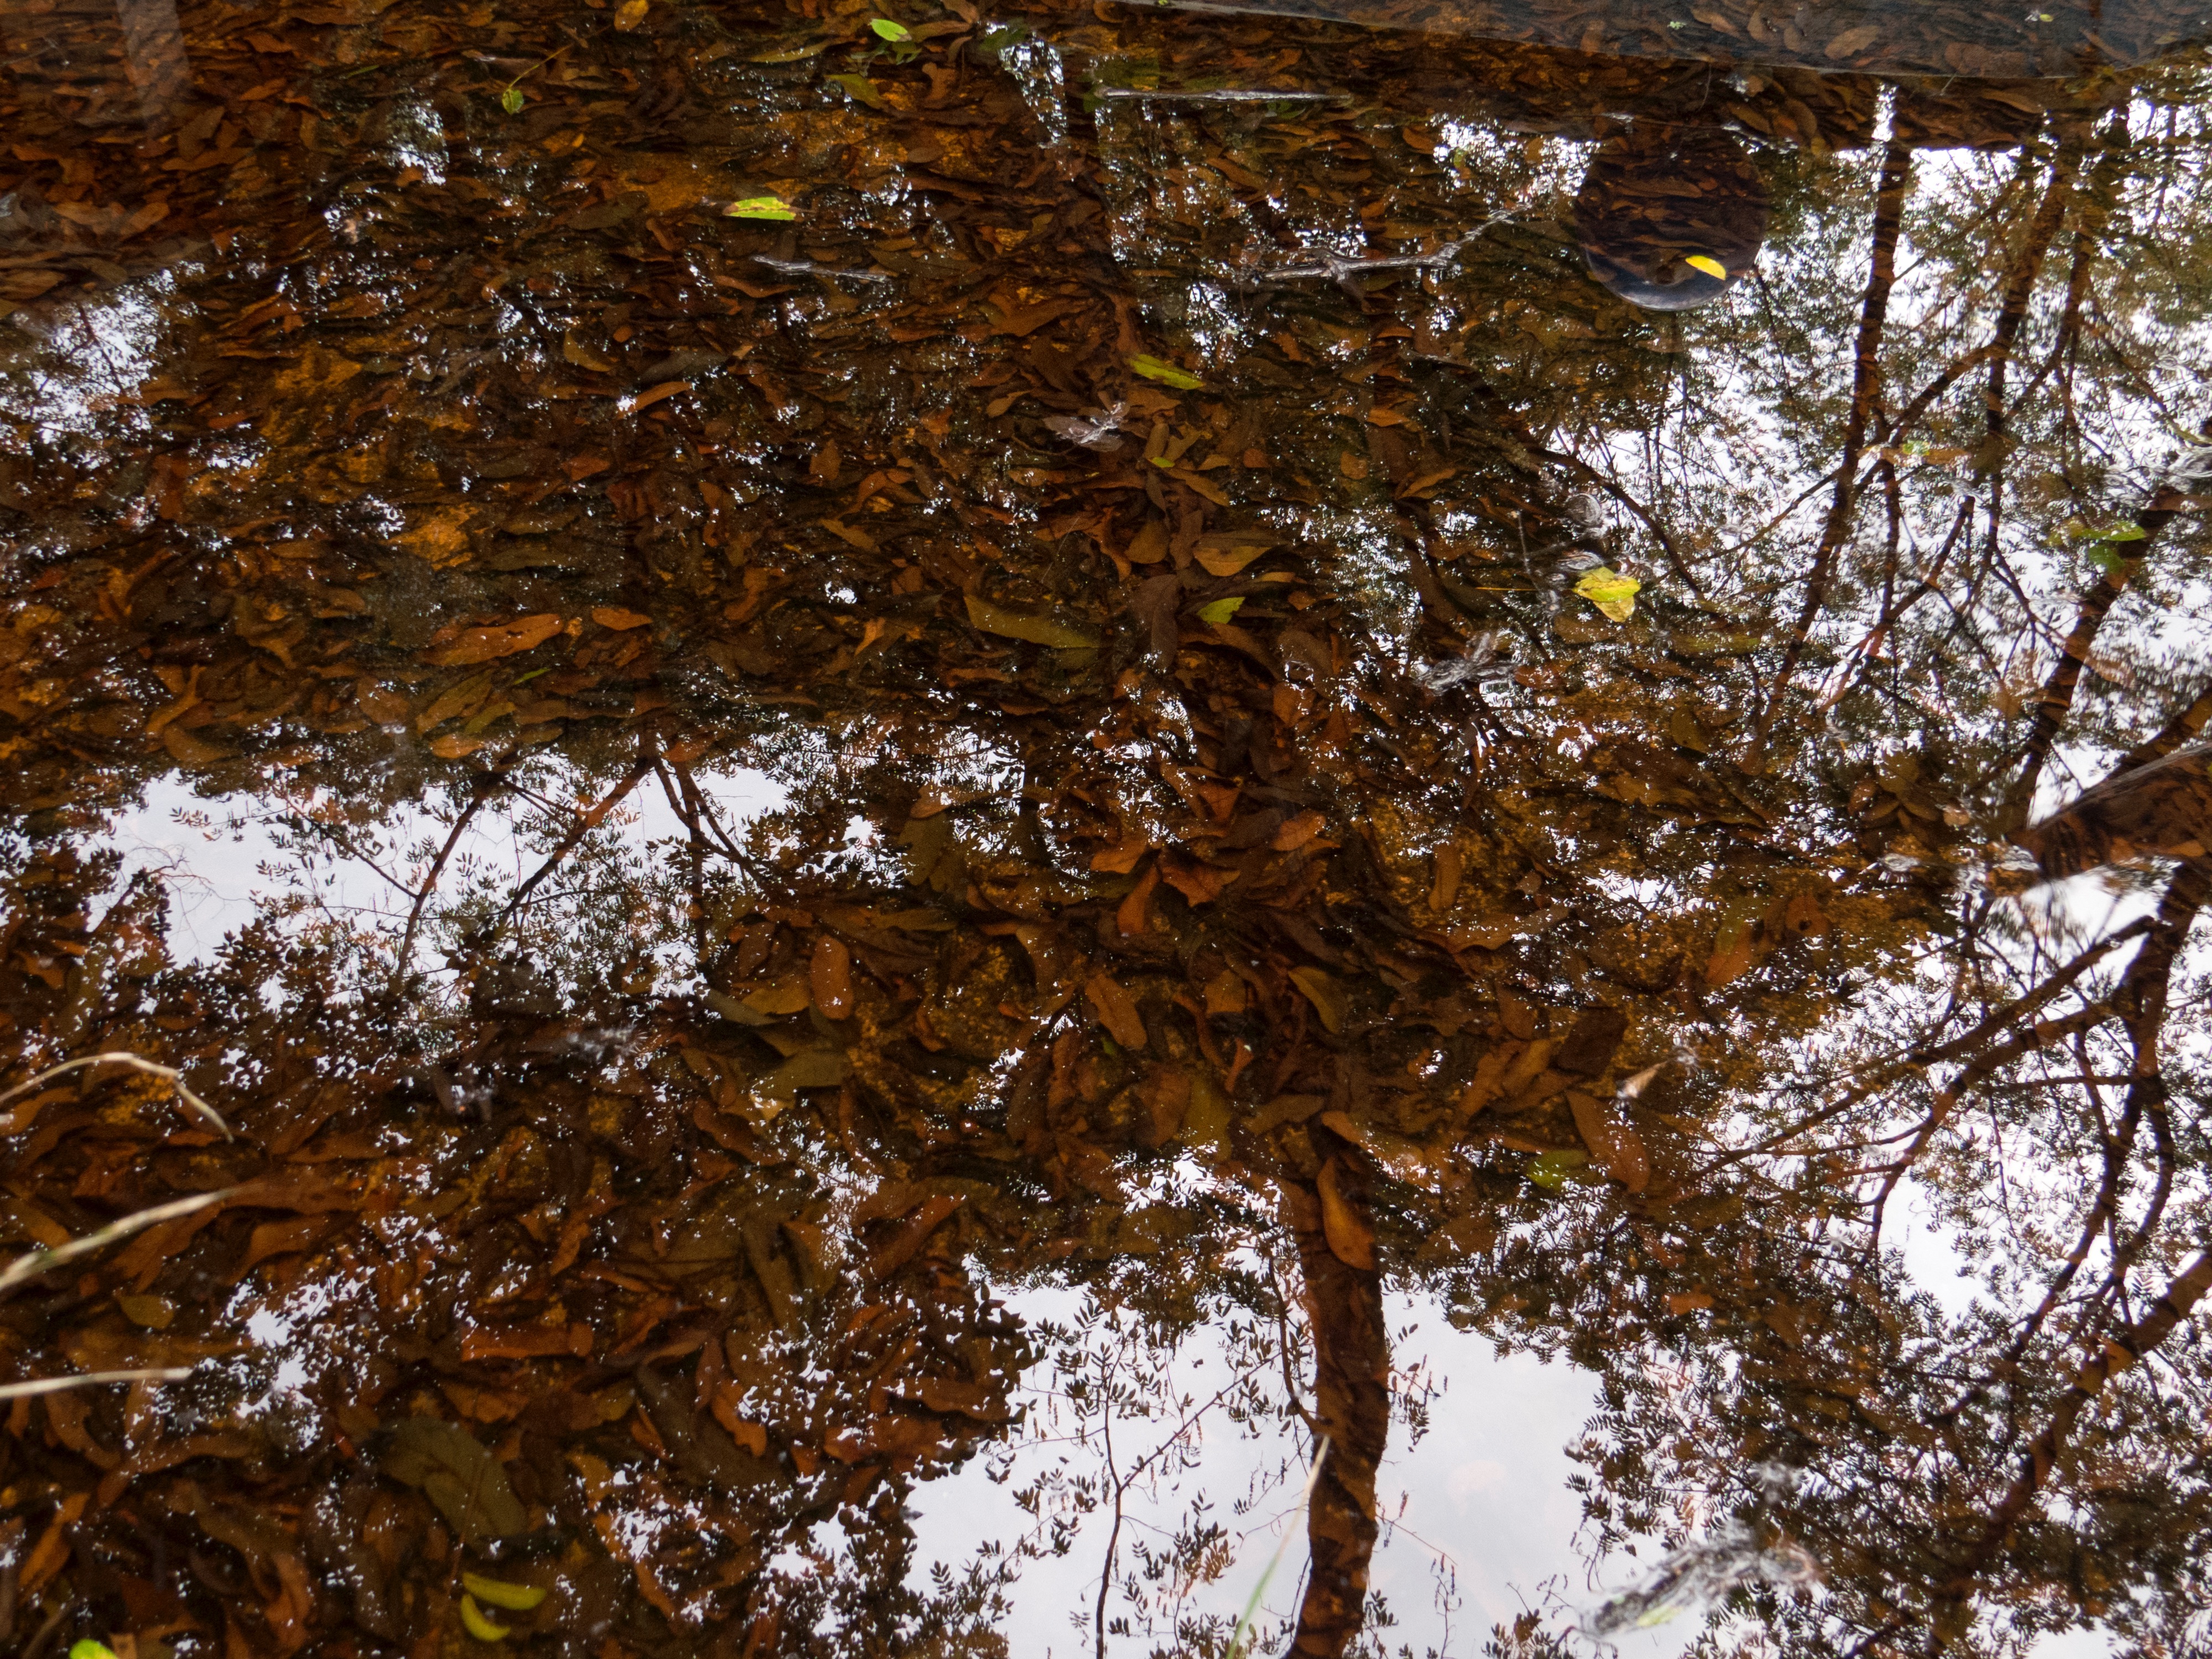
tree, nature, forest, branch, plant, wood, leaf, flower, trunk, wildlife, autumn, soil, season, deciduous, woodland, habitat, natural environment, woody plant